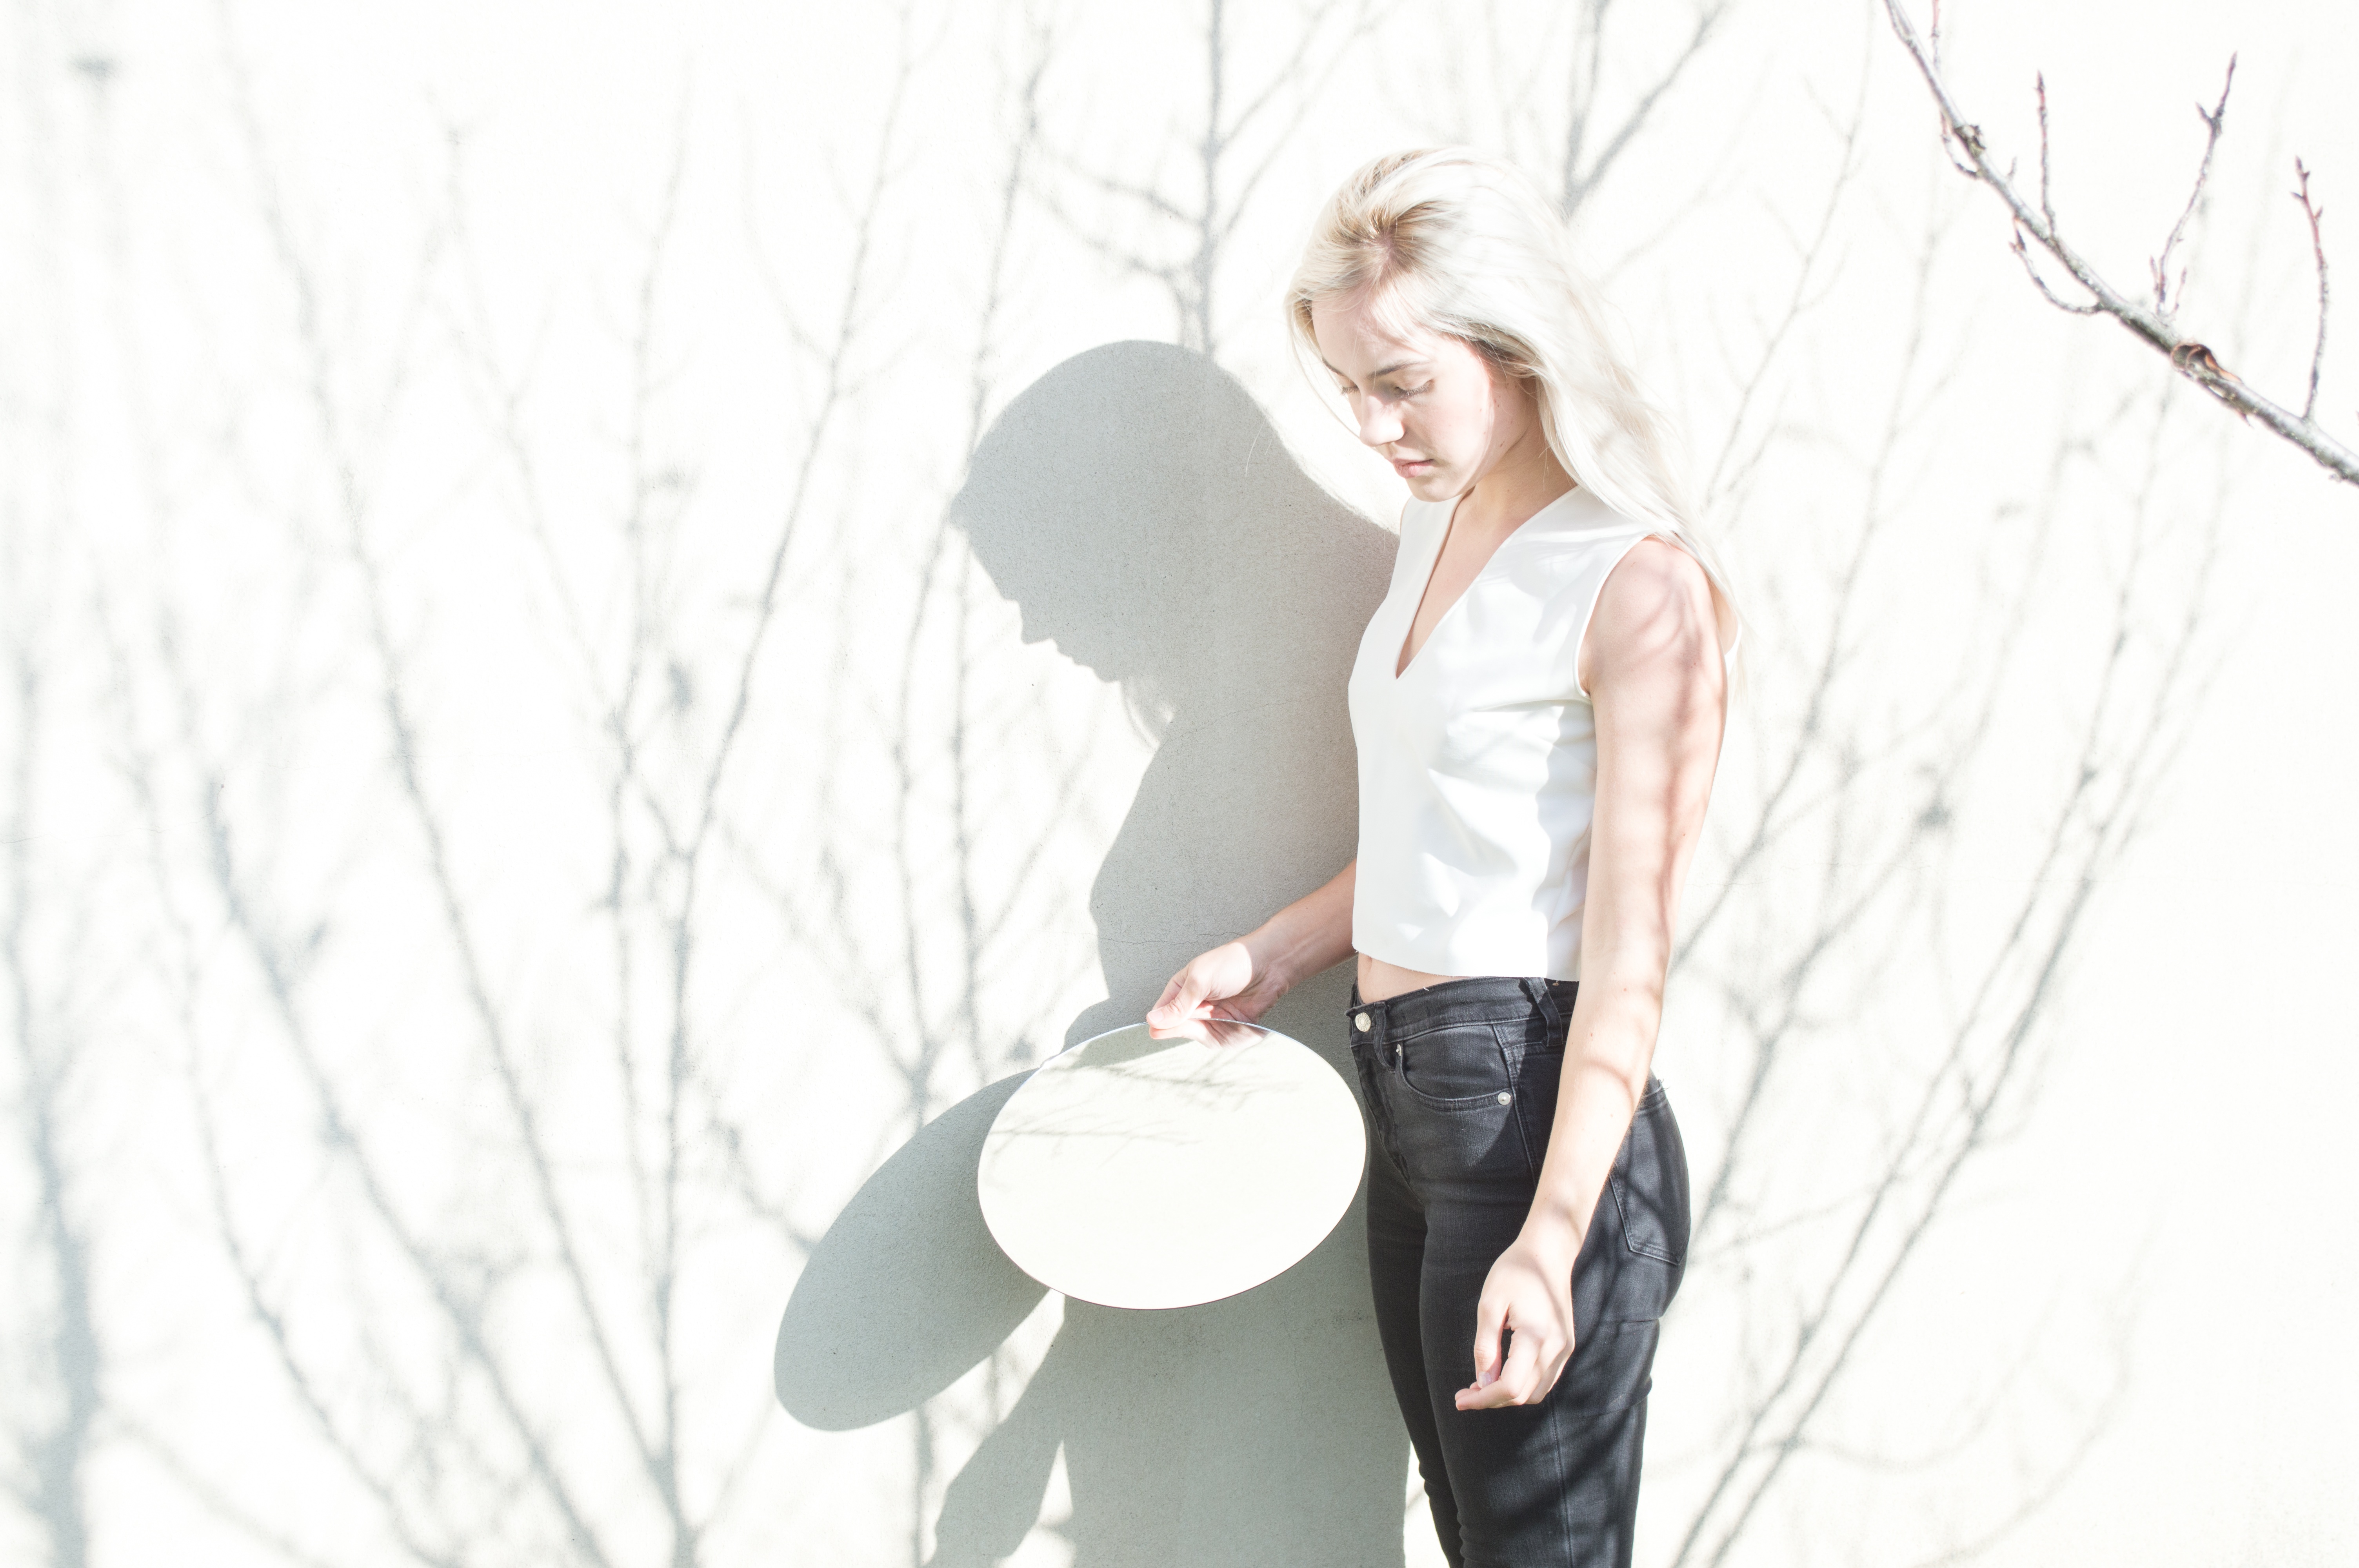
black and white, girl, woman, photography, spring, shadow, lady, blonde, interaction, photo shoot, sense, monochrome photography